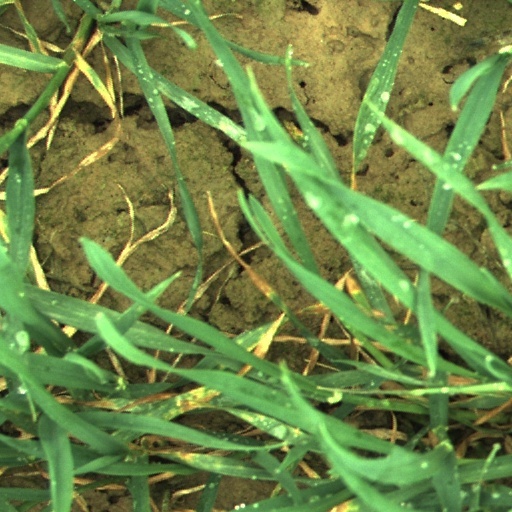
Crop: wheat